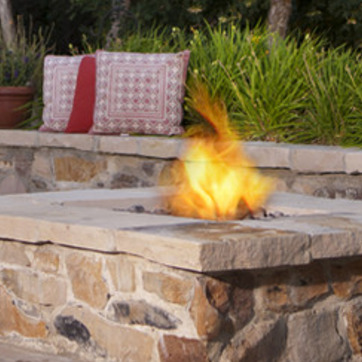
Material: other